Blaze Starr

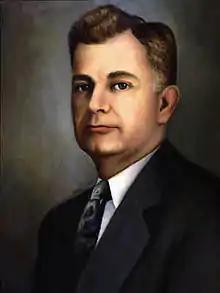
The official 1939 portrait of Louisiana Governor Earl Long

In the late 1950s, while briefly working at the Sho-Bar on Bourbon Street in the French Quarter of New Orleans, Starr began a long-term affair with then-governor Earl Long. Starr was in the process of divorcing her husband, club owner Carroll Glorioso, and Long was married to the state's first lady, known colloquially as "Miz Blanche".